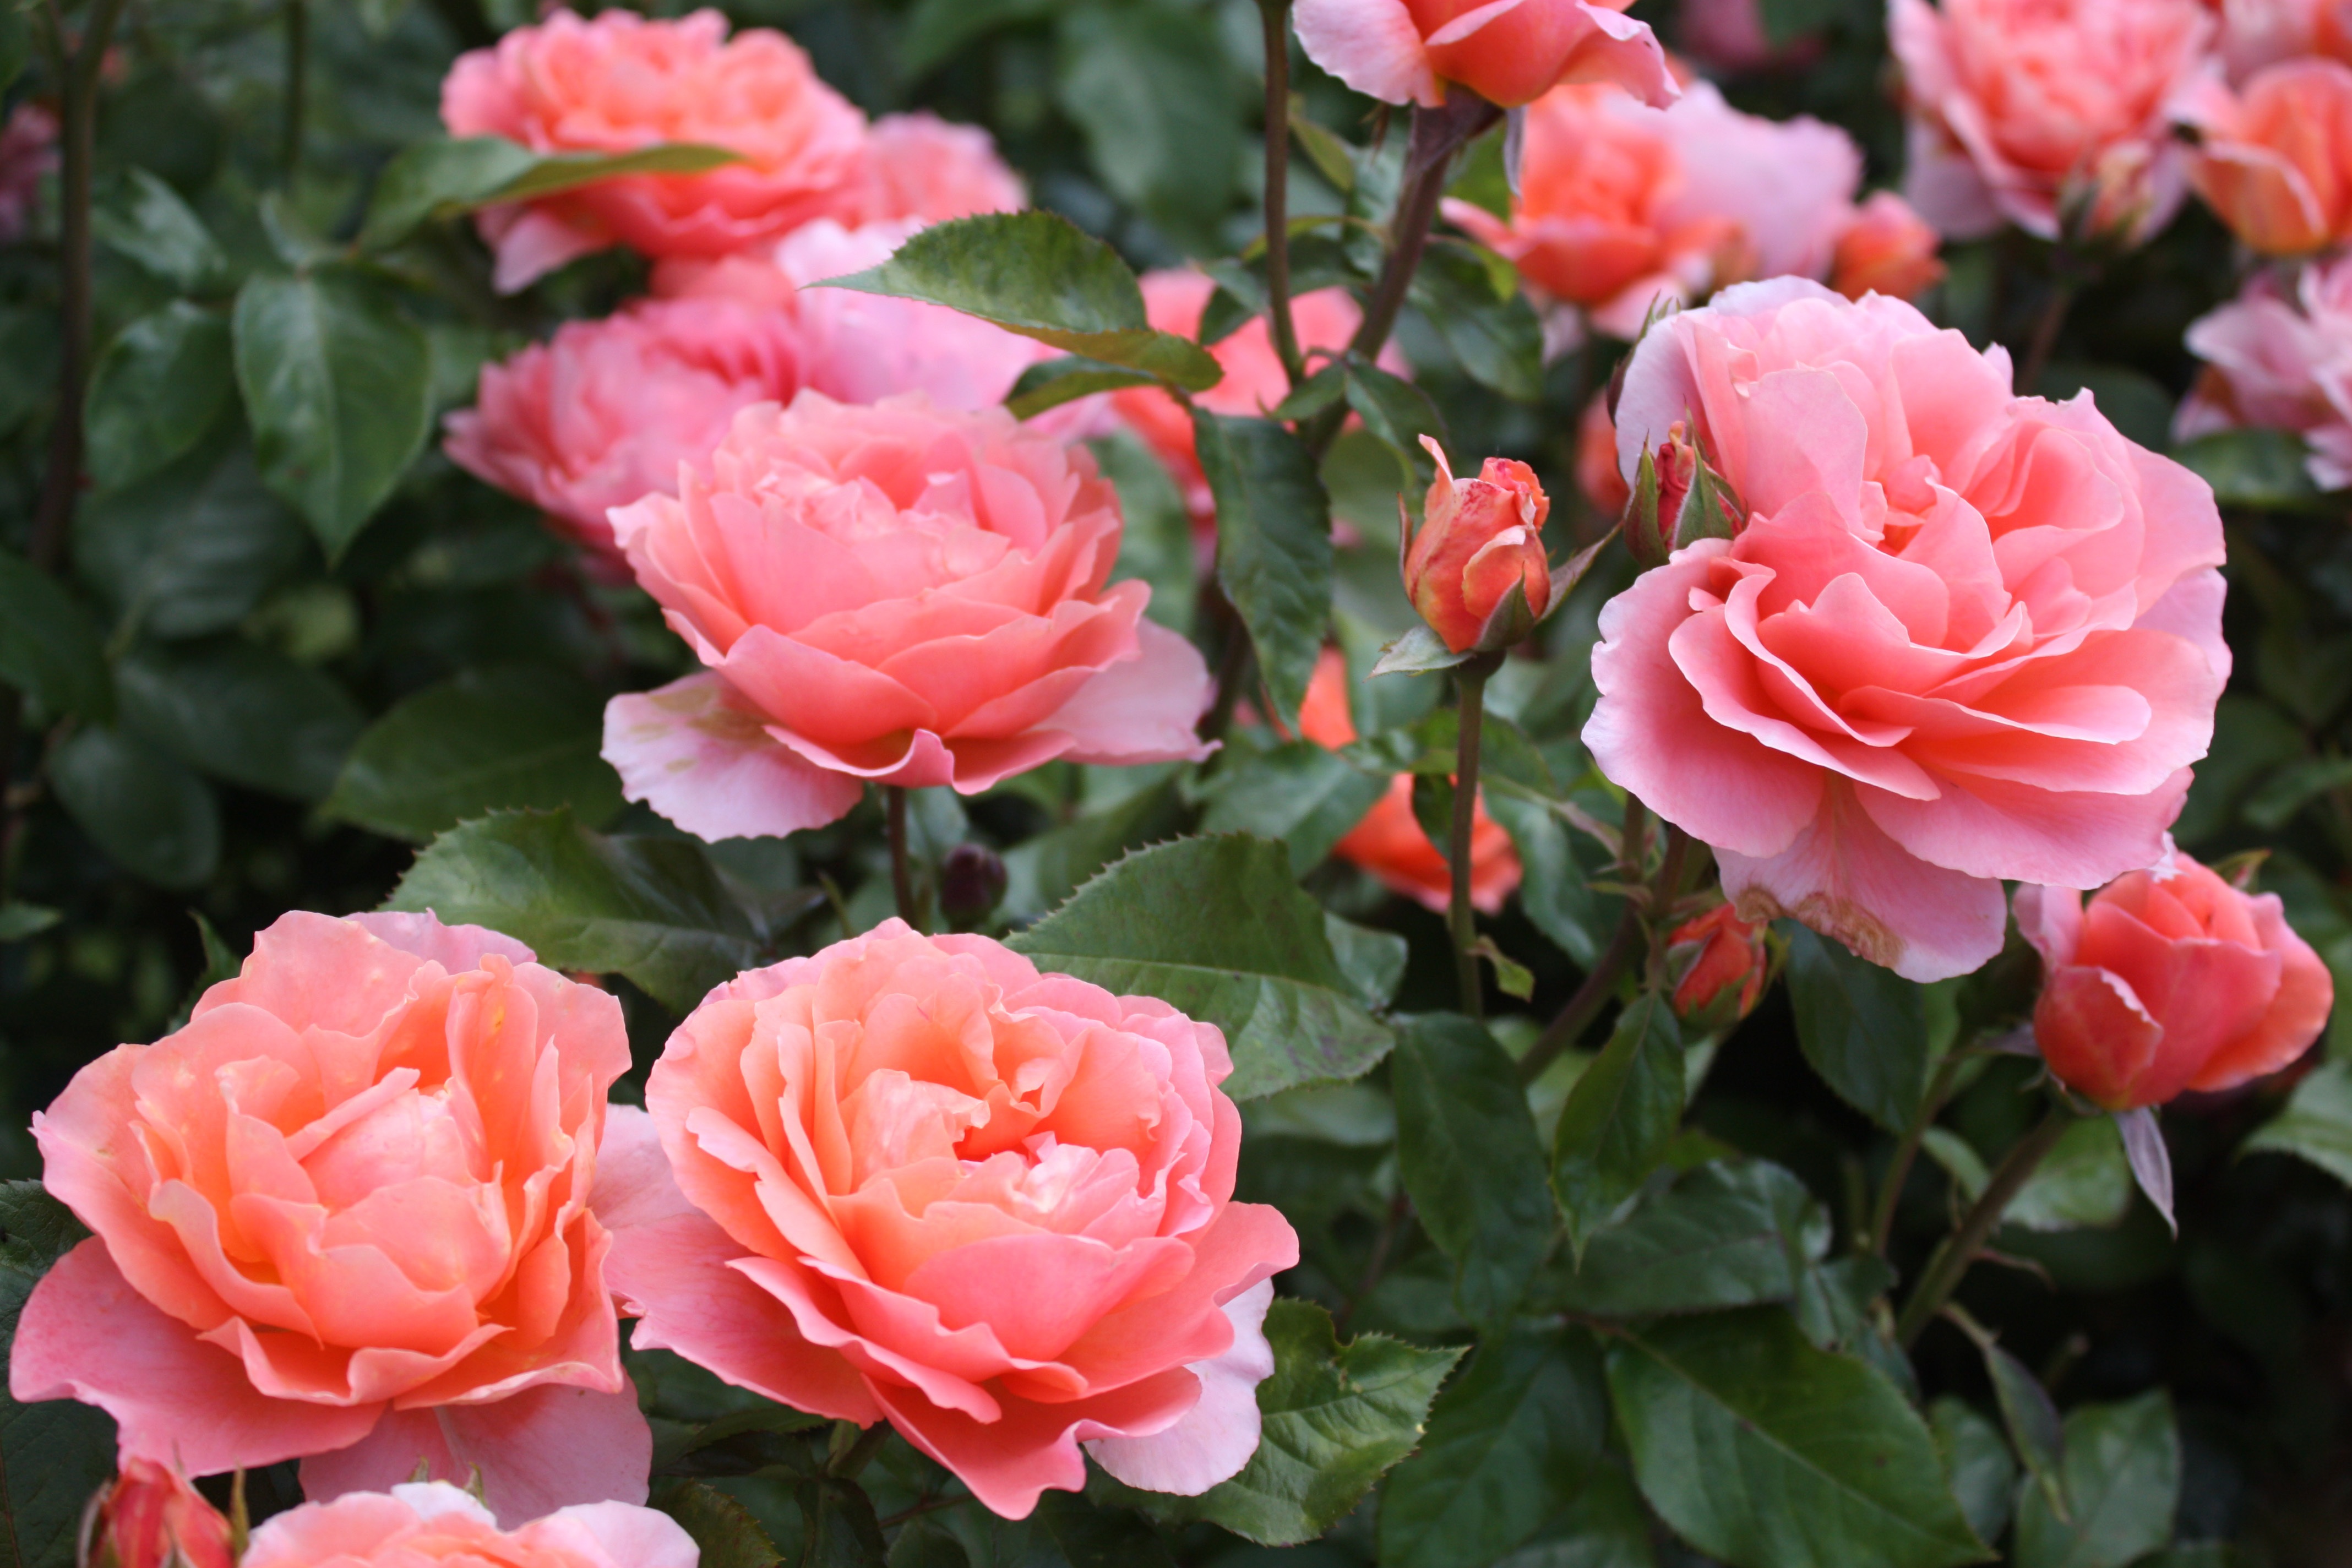
nature, outdoor, blossom, plant, flower, petal, bloom, summer, rose, natural, romantic, garden, pink, flowers, shrub, floribunda, rose garden, flowering plant, garden roses, rose family, rose festival, annual plant, land plant, rosa centifolia, rose order